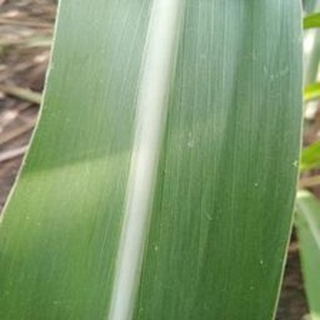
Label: healthy_sugarcane